Clarence I. de Sola

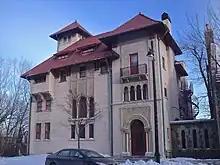
Home of De Sola at 374-1380 Pine Avenue West in Montreal.

Clarence Isaac de Sola (August 15, 1858 – May 10, 1920) was a Canadian businessman, author and Zionist leader based in Montreal.